Rob Schamberger

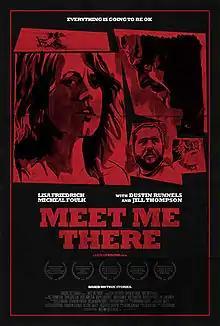
"Meet Me There" film poster with artwork from Schamberger

Schamberger utilizes unusual colour combinations and uses a technique not unlike the posturization tool in Photoshop to break down the original reference photos to create something unique when compared to the source material.